Wat Prang Luang

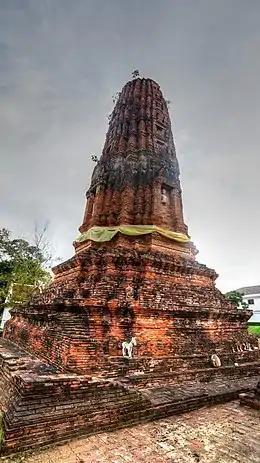
The "prang"

Wat Prang Luang is a 14th-century Thai Buddhist temple in Nonthaburi province, and considered the oldest monastery and archaeological site in Nonthaburi and the Bangkok Metropolitan Region. It is situated along Khlong Om Non, also known as Khlong Bangkok Noi.